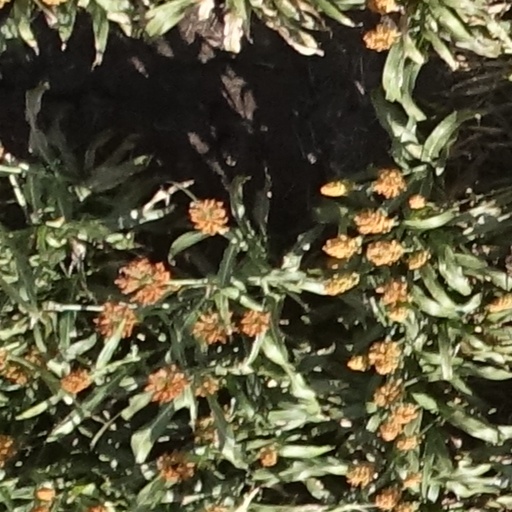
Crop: sorghum